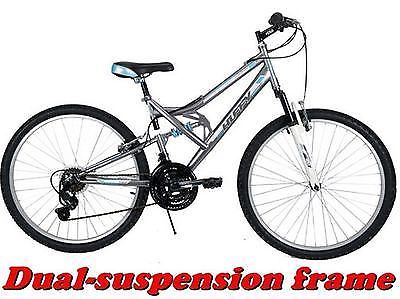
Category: bicycle